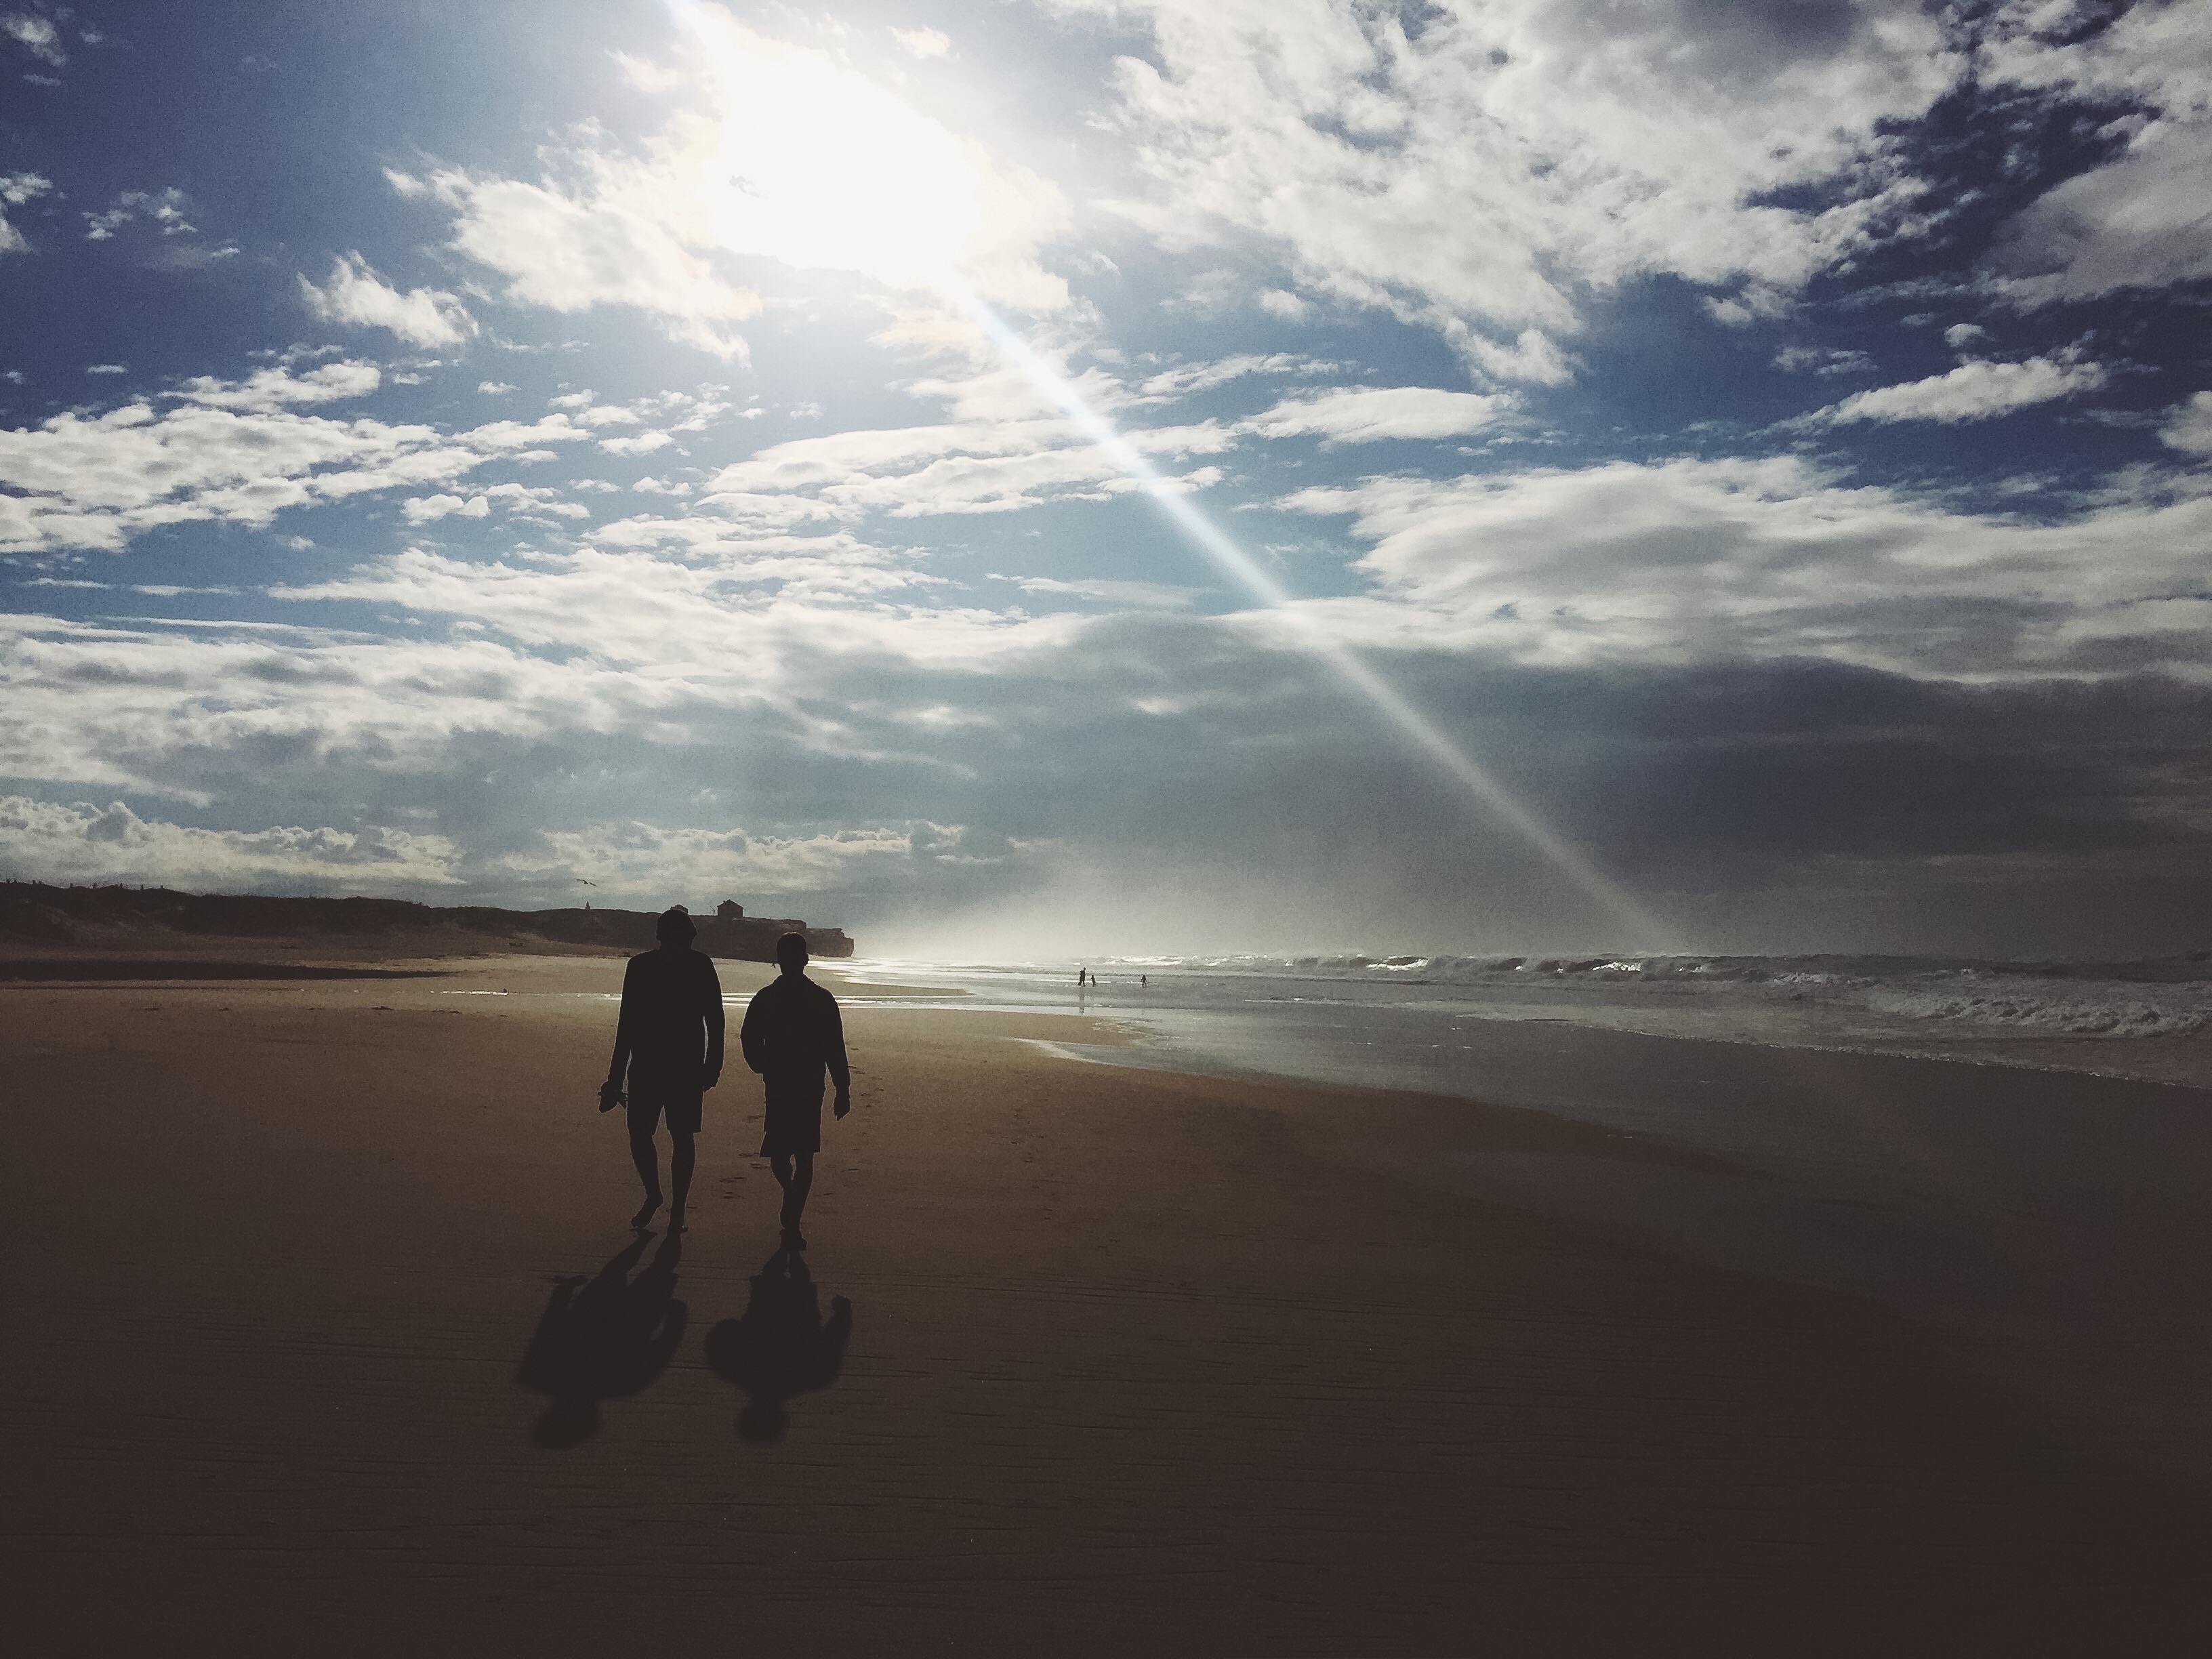
beach, landscape, sea, coast, sand, ocean, horizon, cloud, sky, sun, sunrise, sunset, sunlight, morning, shore, wave, wind, dawn, dusk, material, body of water, natural environment, atmospheric phenomenon